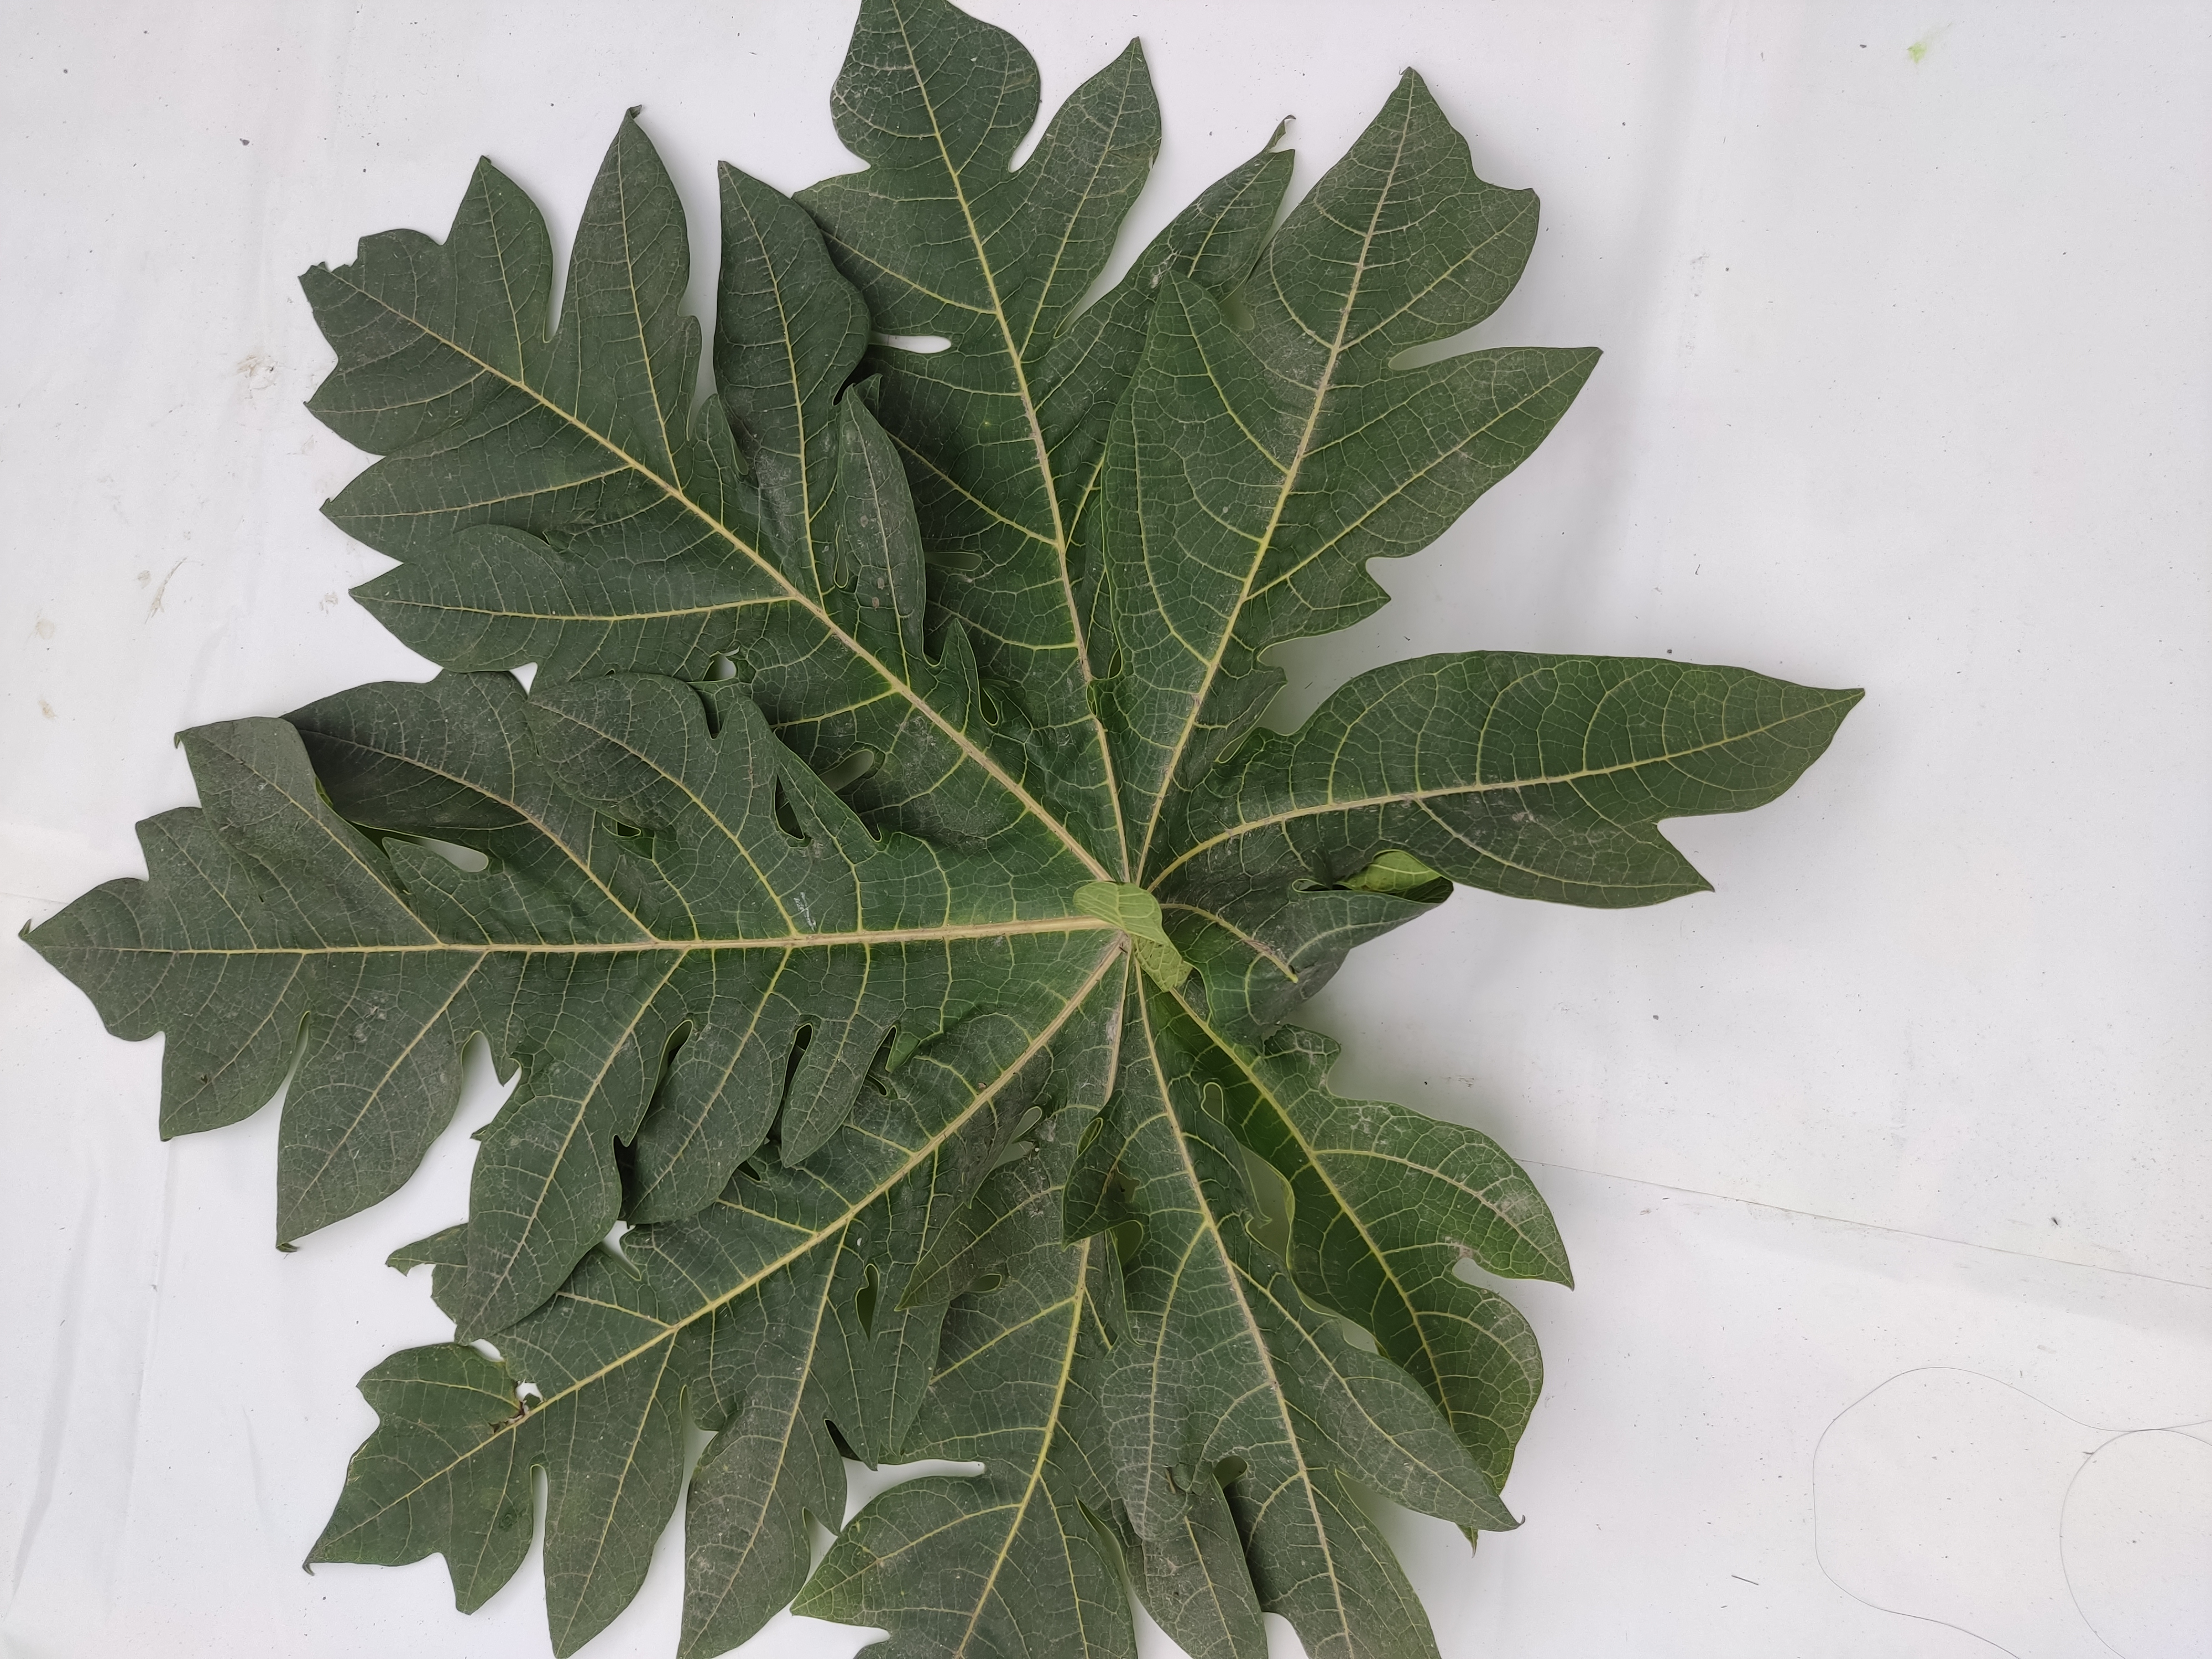
Label: Healthy Leaf